Skipton–East Lancashire Rail Action Partnership

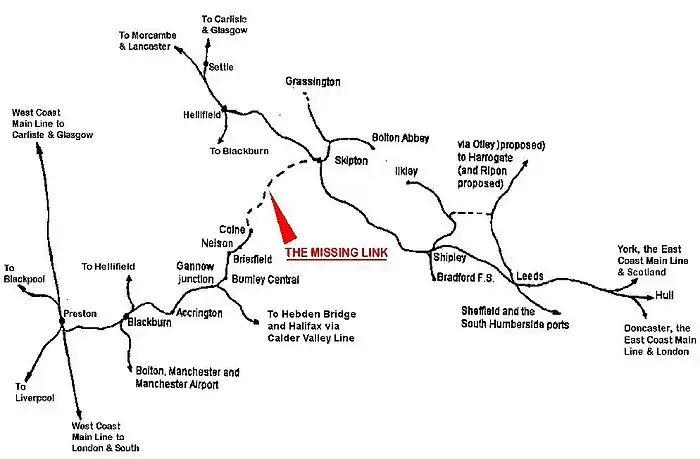
The 11.5 mile missing line between Skipton and Colne; the map also shows other railway lines in the area

The remaining East Lancashire line serves a conurbation of some half a million people. It is relatively under-utilised and it is under-developed from an engineering perspective. Colne is currently served by one train per hour, which traverses the East Lancashire Line from via Preston, and ; there are many station stops at intermediate towns, with a total journey time in excess of 100 minutes. The route is affected by numerous permanent speed restrictions, particularly at junctions. Northern Trains operates services by Class 156 Class 150/1 diesel multiple units.